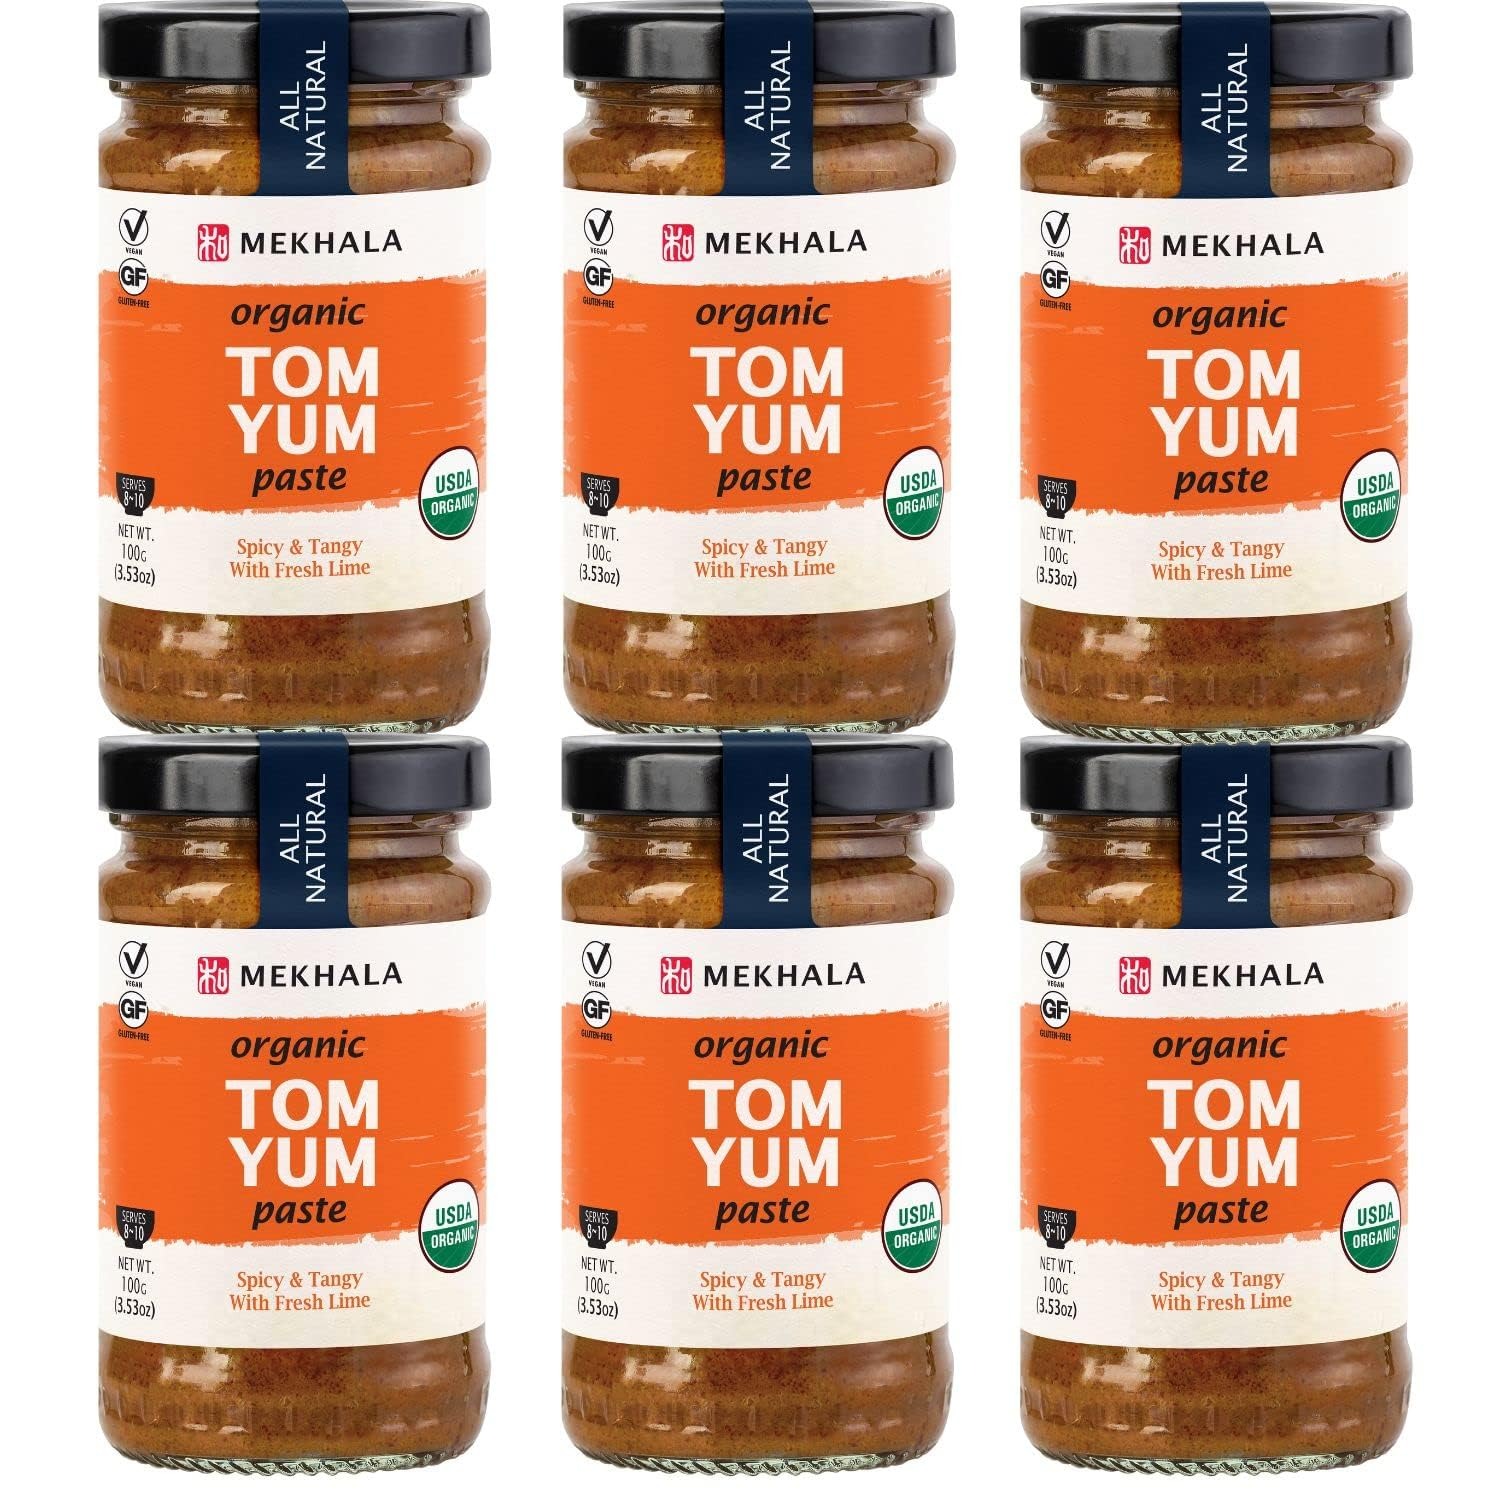
Item Name: Mekhala Organic Thai Tom Yum Asian Cooking Paste. VEGAN. GLUTEN-FREE. Versatile. Medium Heat (6x3.53oz)
Bullet Point 1: 🌟 DELICIOUS AND AUTHENTIC: Delicious Thai favorite soup in minutes with Mekhala's versatile Tom Yum Paste! Spicy & tangy, fresh & easy. Just add stock, paste and ingredients of choice. Our version of this popular Thai dish is from fresh herbs and has all the "yum" without any yucky artificial flavours or colours. Combine with your favourite stock for an authentic Thai experience at home!
Bullet Point 2: CERTIFIED USDA Organic. Vegan. Gluten-free, oil-free, refined sugar-free. Cleanest, healthiest Asian pastes in the market - just read the label! No artificial preservatives, colors or flavors. Made in a animal, gluten and dairy free facility.
Bullet Point 3: ⏱️ QUICK EASY VERSATILE COOKING ESSENTIAL: Make a broth, use to flavour pasta, fried rice or noodles, or use as a tangy, punchy marinade. Great with salmon too! Simplify your cooking process with our ready-to-use paste, designed to save you time without compromising on flavor
Bullet Point 4: CONCENTRATED PASTE: Unlike other brands or pastes and sauces, our pastes are super concentrated. You'll enjoy 8-10 servings per jar! Spice level: Mild Heat
Bullet Point 5: 💯 100% SATISFACTION GUARANTEED: If your product arrives damaged, contact us with your order number and photo of the product, and we will process a refund or replacement. Our products are not tested on animals and are cruelty free.
Value: 6.0
Unit: Count

Price: 14.38